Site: brandenburg
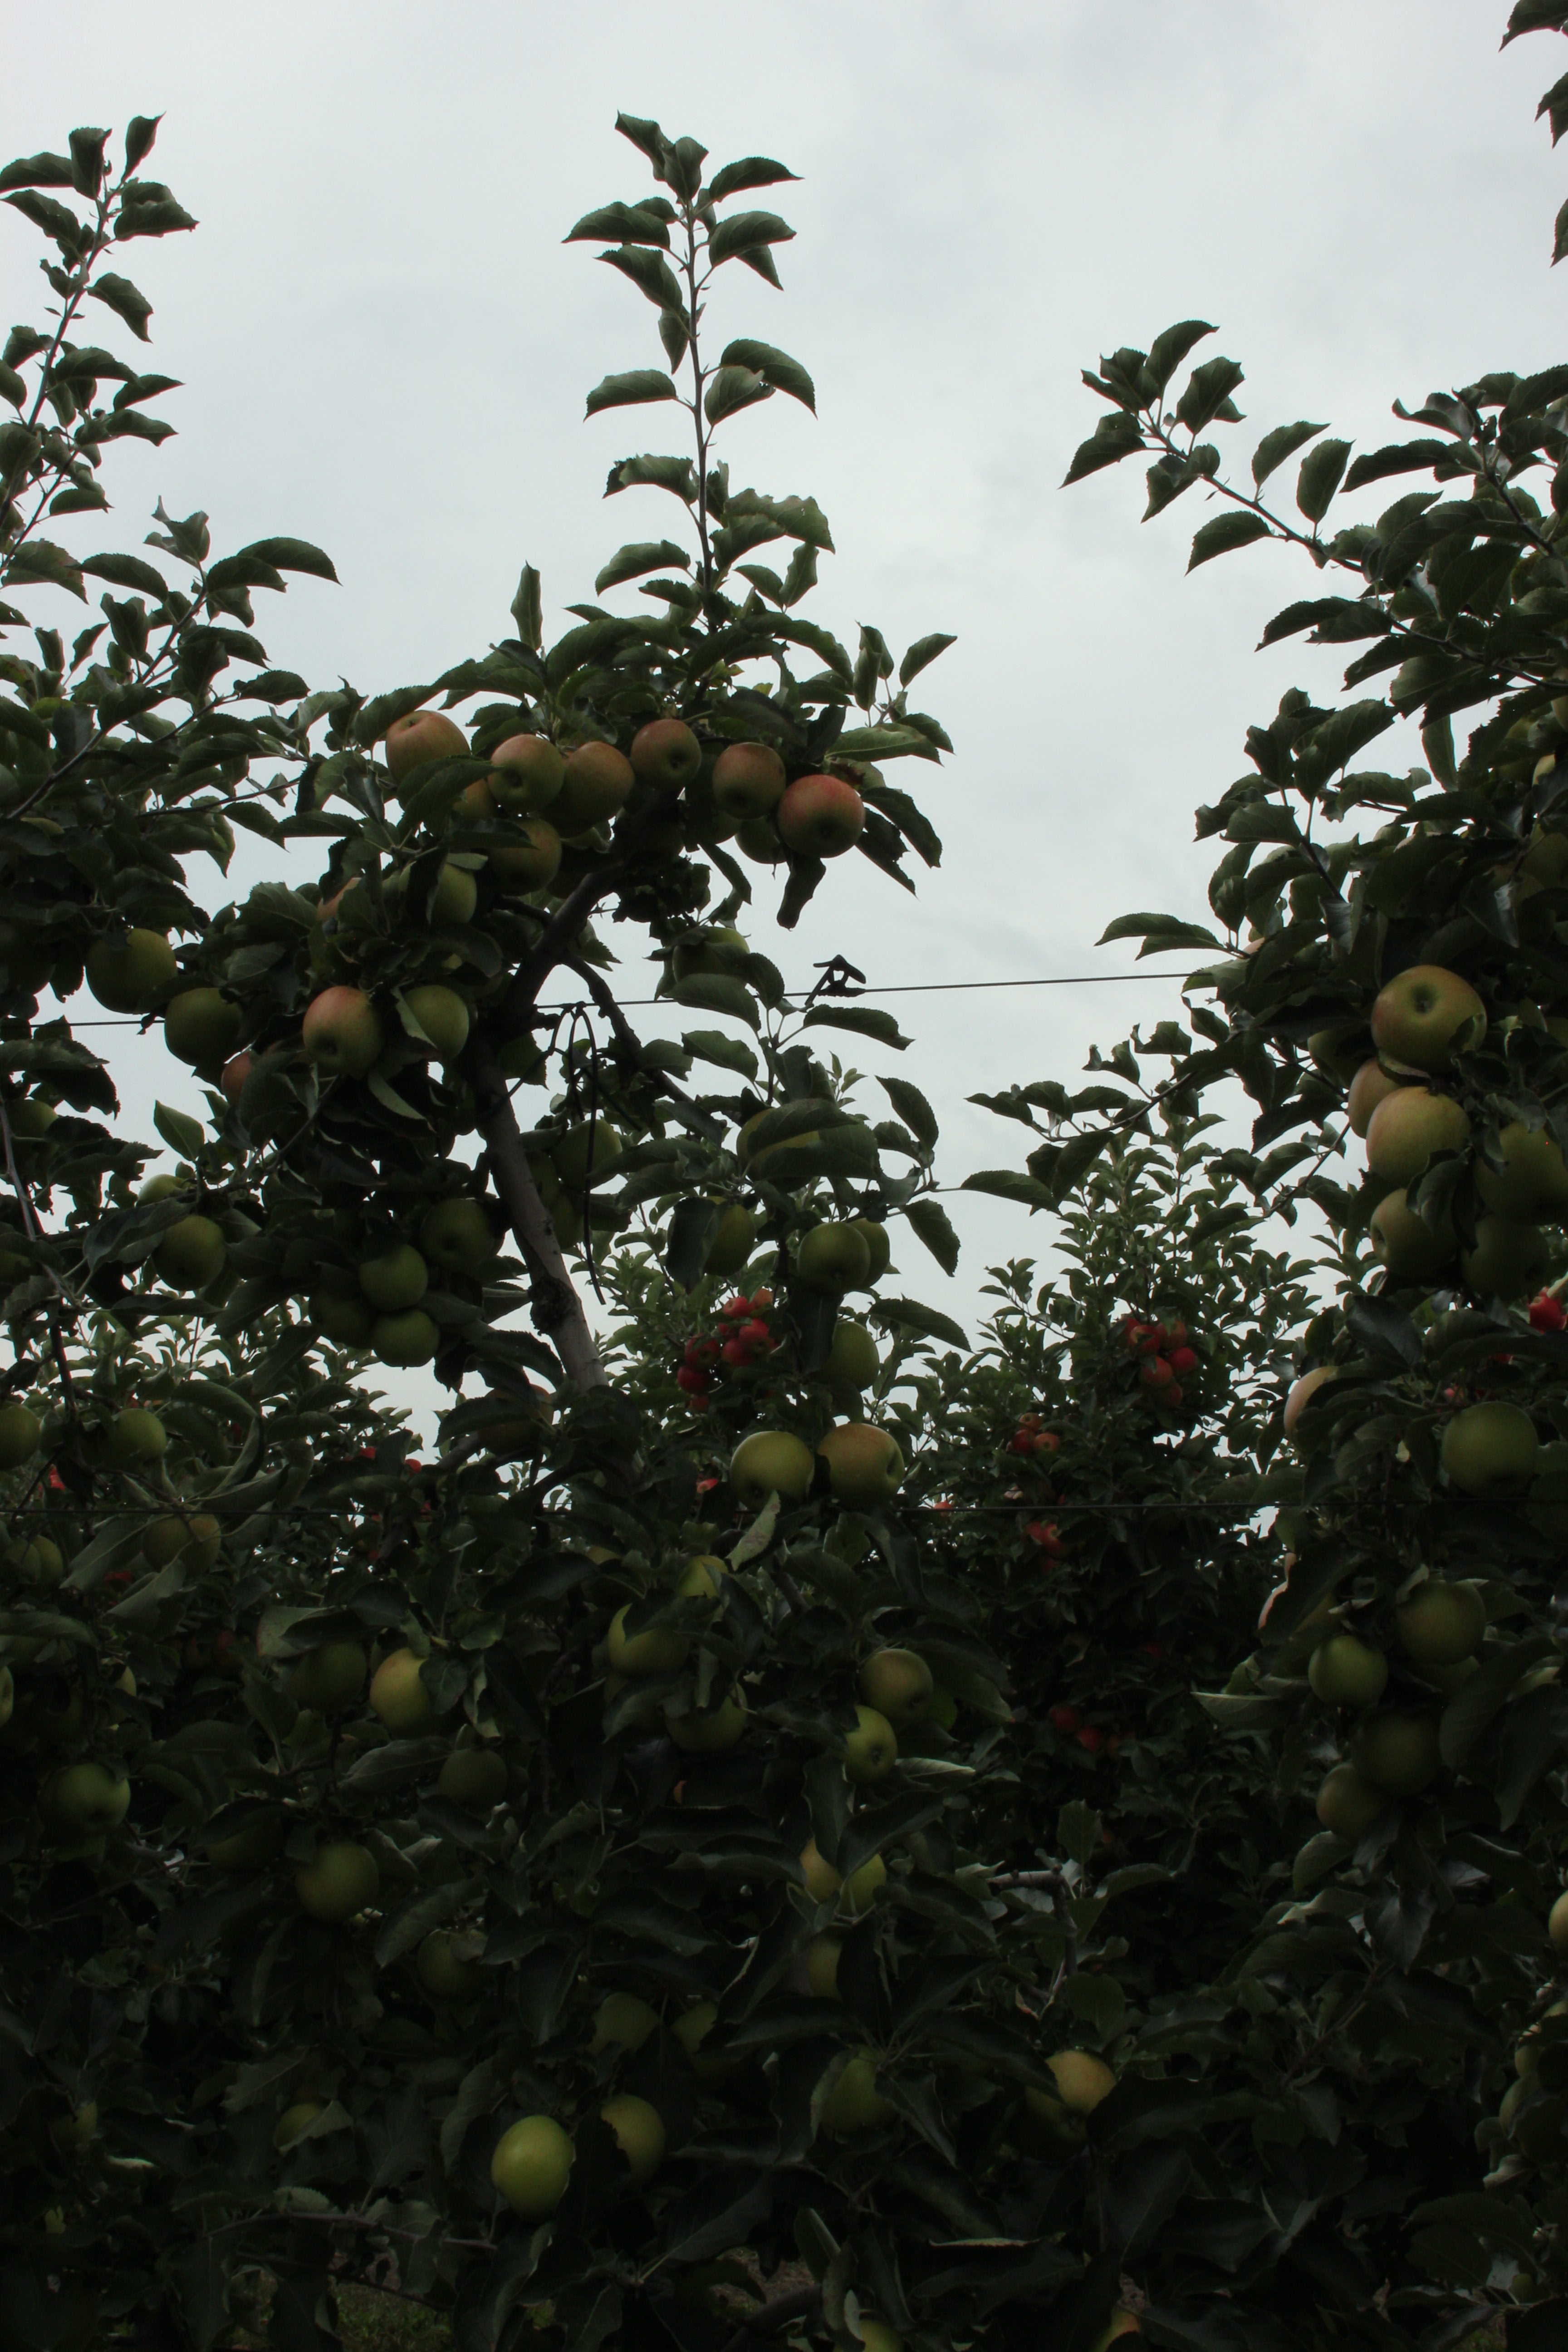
Growth stage (BBCH 87): Maturity of fruit and seed